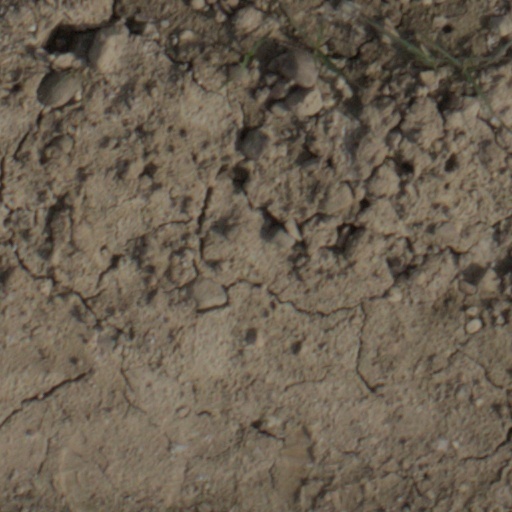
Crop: wheat